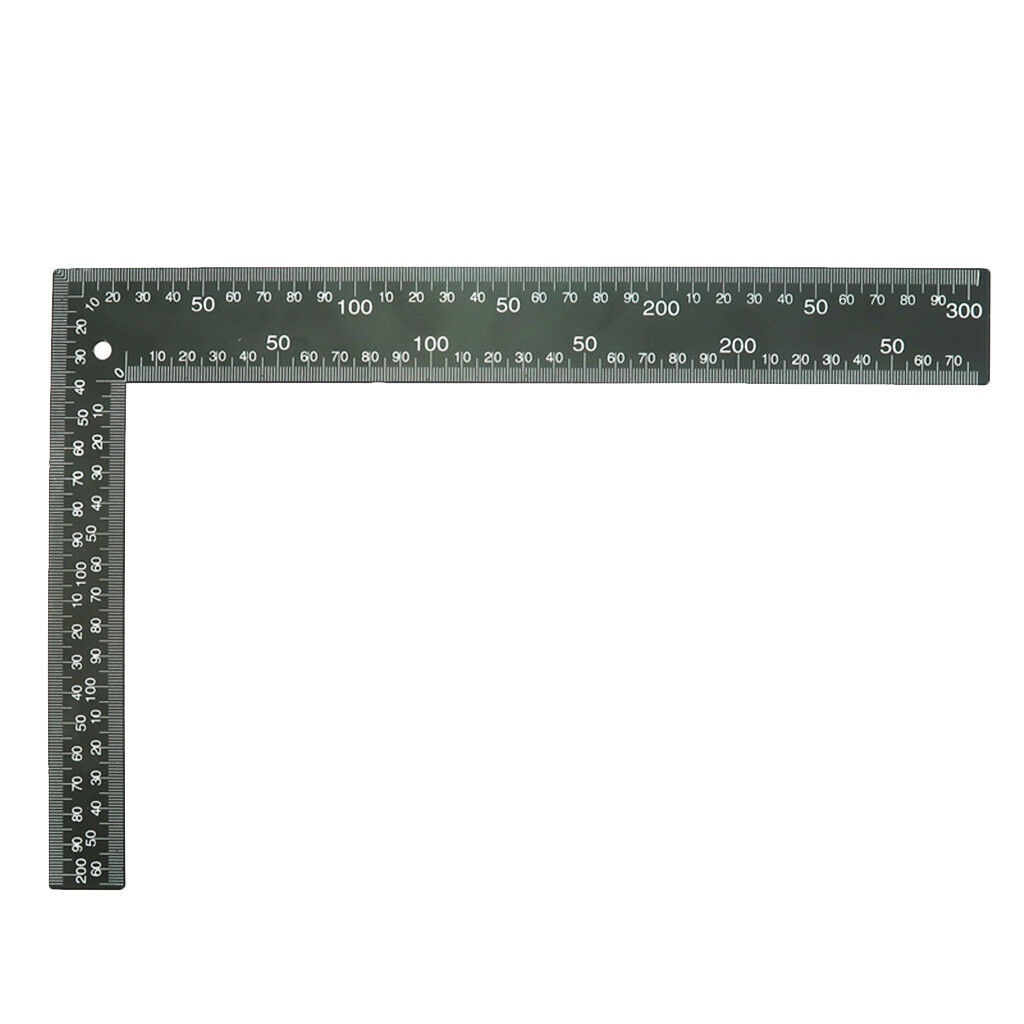
Metal L-Square Shape Patchwork Ruler for Tailor Garment Pattern Making Craft
Brand: O2INEW
ITEM NAME:Metal L-Square Shape Patchwork Ruler for Tailor Garment Pattern Making Craft Description: Brand new and high quality L-Square Double Sides Inch and Metric Garment Ruler Available 90 protractor makes the ruler more convenient and useful. Popularly use in garment pattern, dress making, Sewing, embroidery or etc. Excellent tool for fashion designers. Specification: Material: Metal Long side length : Approx. 300mm / 11.8 inch Long side Width: Approx. 38mm/1.49 inch Short side length: Approx. 205mm/8.07 inch Short side Width: Approx. 25mm/0.98 inch Thickness : Approx. 2.0mm/0.07 inch Package Includes: 1 Piece L-Squre Ruler Note: Please allow a little size error due to manual measurement. Please be reminded that due to lighting effects and monitor's brightness/contrast settings etc, the item's color may be slightly different from the pictures. Please understand..Available 90 protractor makes the ruler more convenient and useful. 1 Piece L-Squre Ruler. Excellent tool for fashion designers. Short side length: Approx. Short side Width: Approx.
Category: Arts & Entertainment > Hobbies & Creative Arts > Arts & Crafts > Art & Crafting Tools > Craft Measuring & Marking Tools > Textile Art Gauges & Rulers > Measuring Rulers